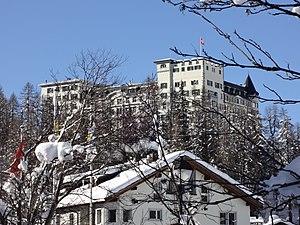
Façade Est de l'Hôtel Waldhaus, vue depuis Sils-Maria
L’hôtel Waldhaus est un hôtel historique situé dans la localité Sils-Maria dans la commune de Sils im Engadin/Segl en Haute-Engadine, dans le canton des Grisons, en Suisse. Ouvert en 1908, c'est l'un des rares hôtels cinq étoiles en Suisse qui soit exploité par la même famille depuis sa création.